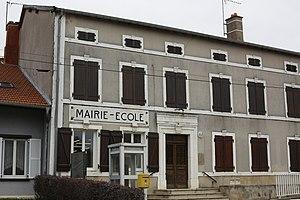
Mairie-école de Jonville-en-Woëvre.